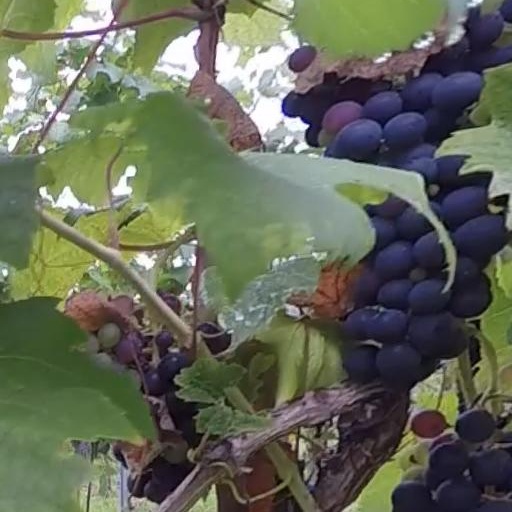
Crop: grape